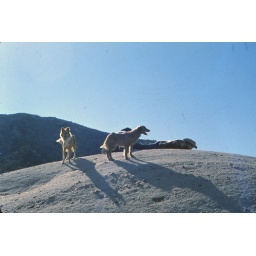
dogs and boys in the desert